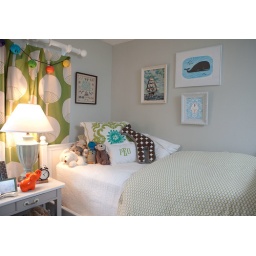
Twin bed in P's room with art on wall